C.A. Progreso

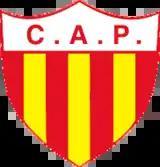
Old logo

Progreso's first continental participation was in the 1987 Copa Libertadores, where they finished third in a group consisting of fellow Uruguayan club Nacional, and Peruvian clubs San Agustin and Alianza Lima. They participated again in the 1990 edition, since they had won the league the previous year. In that edition, Progreso won their group, which consisted of Defensor Sporting, Pepeganga Margarita, and Mineros de Guayana. They qualified to the second round, where they were eliminated by Barcelona of Ecuador.